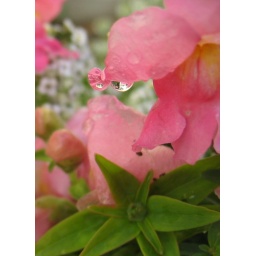
one of the few flowers at our house that haven't been killed by frost yet.